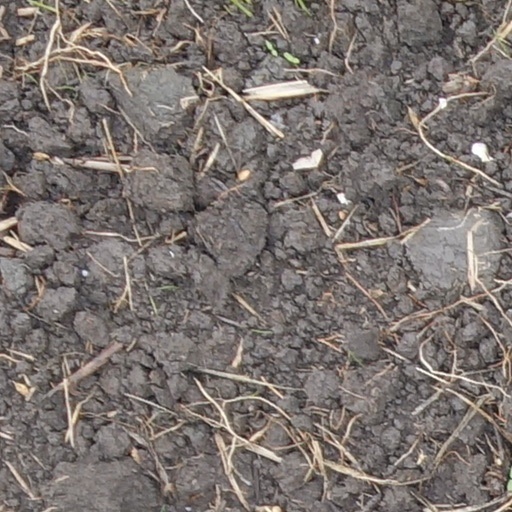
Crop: wheat